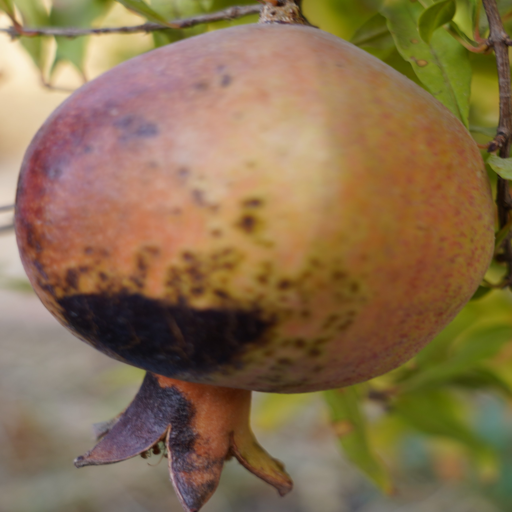
Label: Colletotrichum spp